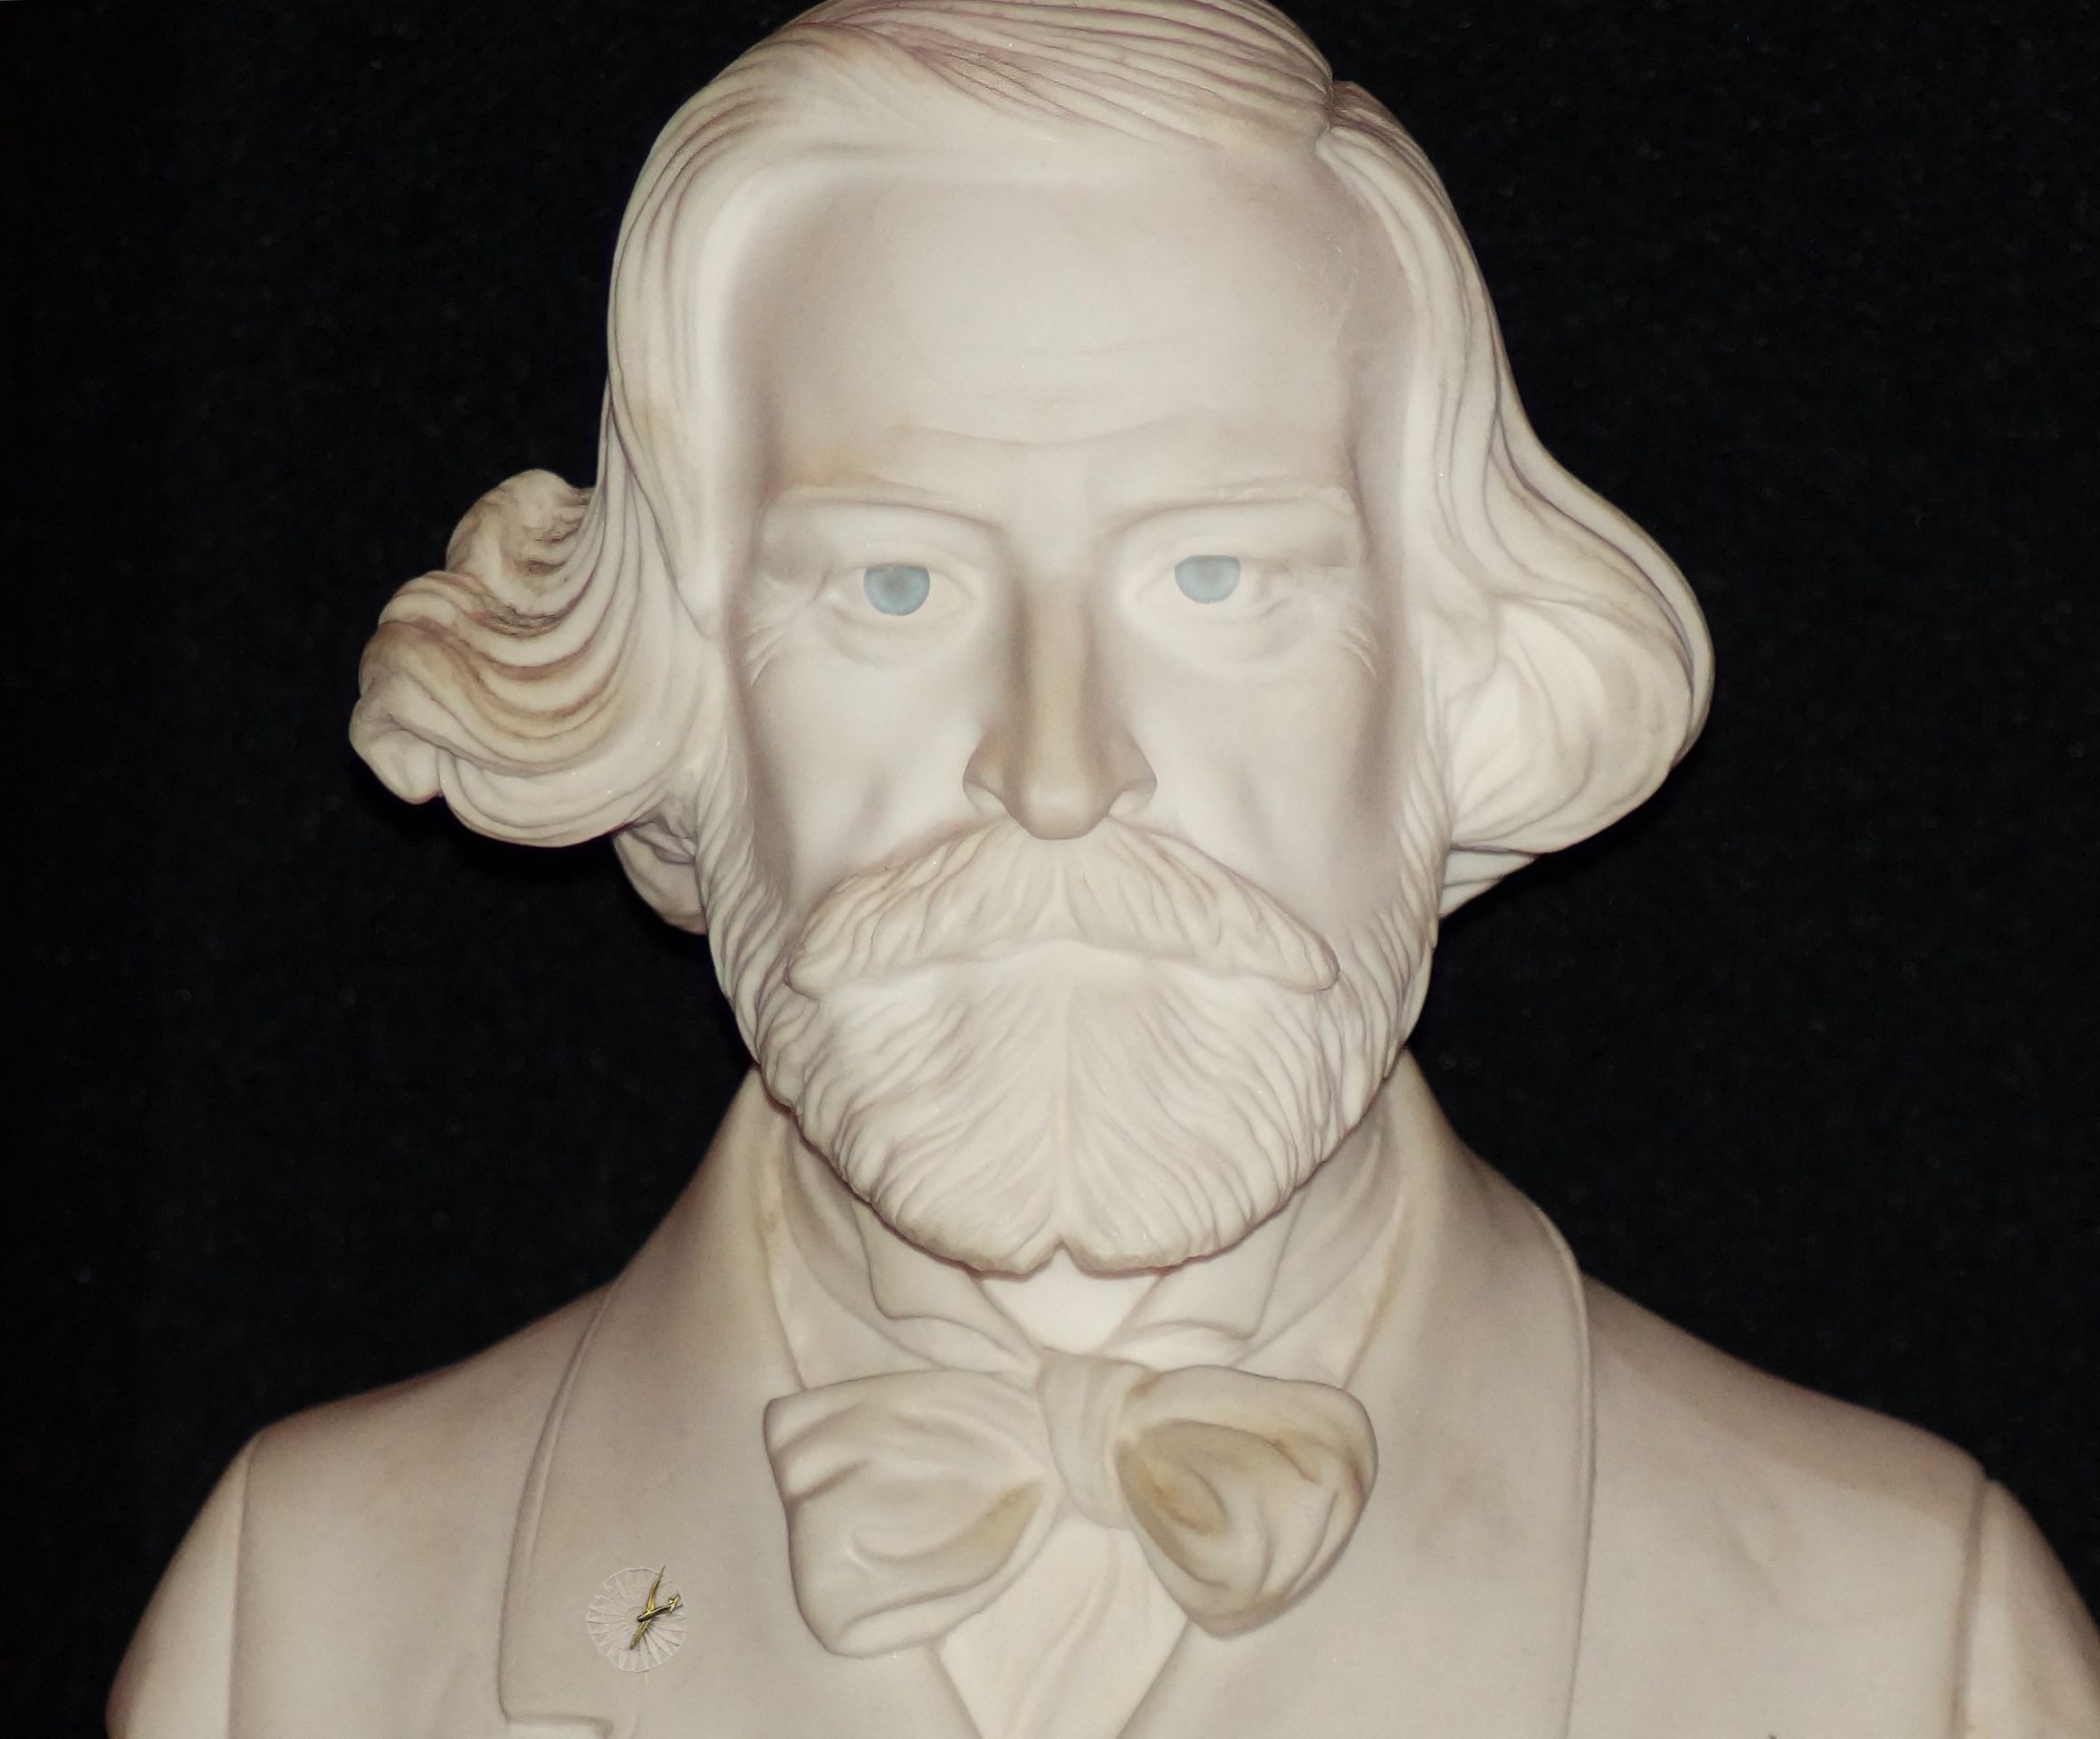
antique, plastic, monument, statue, portrait, face, sculpture, art, head, bust, classic, carving, stone carving, nonbuilding structure, classical sculpture